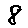
Label: 8